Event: Nepal Earthquake
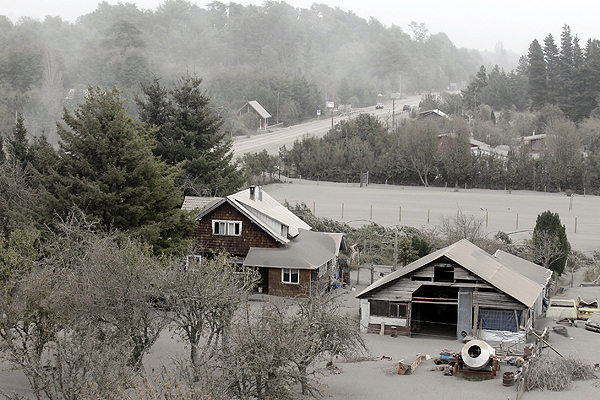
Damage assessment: damage